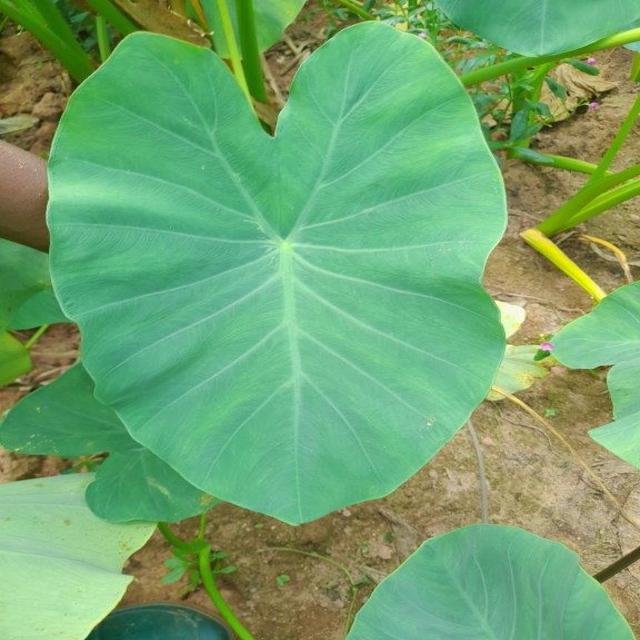
Label: Healthy